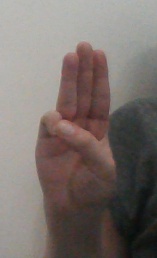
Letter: thaa